Asura (Buddhism)

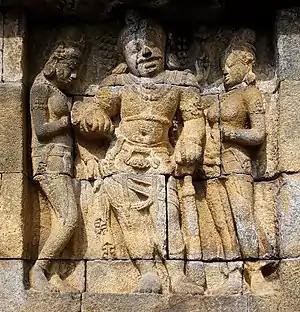
The guarding figure asura giant "dvarapala" holding mace flanked by two apsaras. The bas-relief of lower outer wall of Borobudur separating Kamadhatu and Rupadhatu realm. 8th century Central Java, Indonesia.

An asura (Sanskrit and Pali: असुर) in Buddhism is a demigod or titan of the Kāmadhātu. They are said to live more pleasurable lives than humans, but are also in thrall to qualities such as wrath, pride, envy, and insincerity.